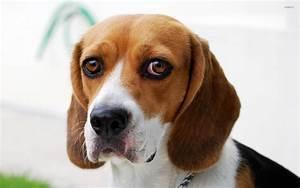
dog